Jakub Kowalewski

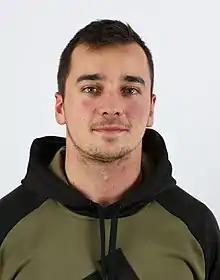
Jakub Kowalewski (2018)

Jakub Kowalewski (born 16 June 1994) is a Polish luger. He competed in the men's doubles event at the 2018 Winter Olympics and in the same event at the 2022 Winter Olympics.